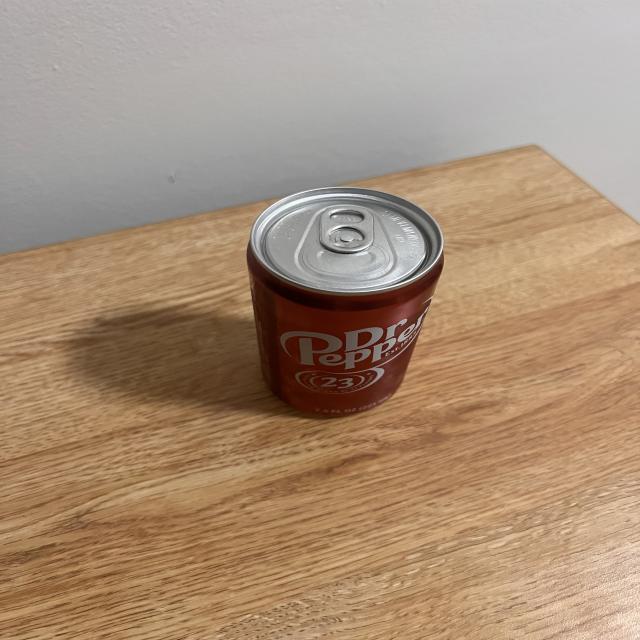
Label: cans